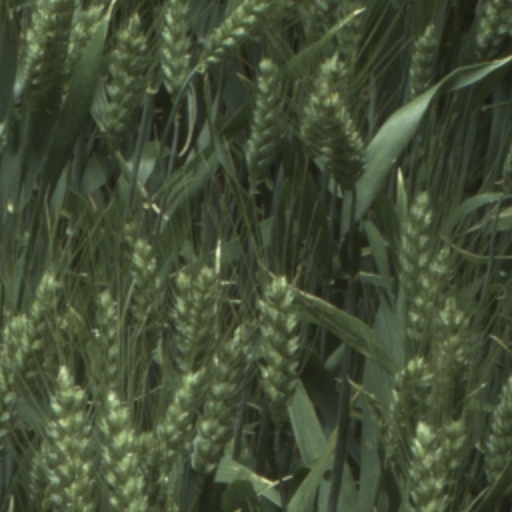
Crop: wheat